Naruto Uzumaki

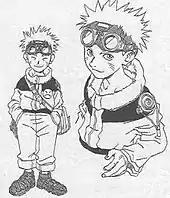

During the 1990s, new manga author Masashi Kishimoto sought to write a one-shot chapter that would feature Naruto as a chef, but this version never made it to print. Kishimoto originally wanted to make Naruto a child who could transform into a fox, so he created a one-shot of "Naruto" for the summer 1997 issue of "Akamaru Jump" magazine based on the idea. When comparing both the "Naruto" one-shot and his other work, "Karakuri", Kishimoto realized that the former's title character was more appealing than the lead of "Karakuri". Kishimoto reflects that Naruto's "honest" smile was well received in contrast to the sly look the main character from "Karakuri" had. Following the success of another one-shot, "Mario", Kishimoto started working on the "Naruto" series, where he wanted to reuse the title character from his earlier one-shot. Kishimoto wrote the first two chapters to show his appeal to the readers and then focus on the other protagonists despite difficulties. Following the second chapter, Kishimoto introduced the other protagonists, but with bad relationships, including with Sasuke Uchiha and Naruto's constant rejected affections for Sakura Haruno. The manga story was planned to show Naruto's coming-of-age through multiple fights, and he looked forward to seeing the conclusion.